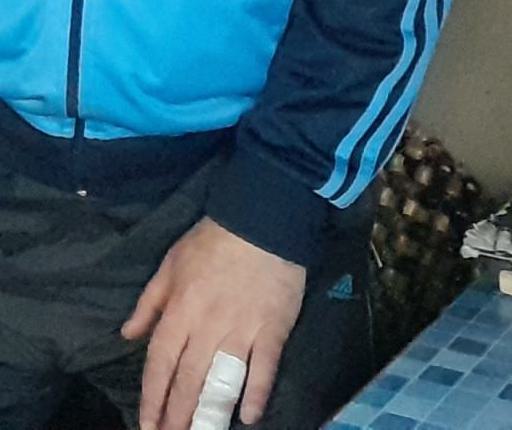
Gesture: no_gesture